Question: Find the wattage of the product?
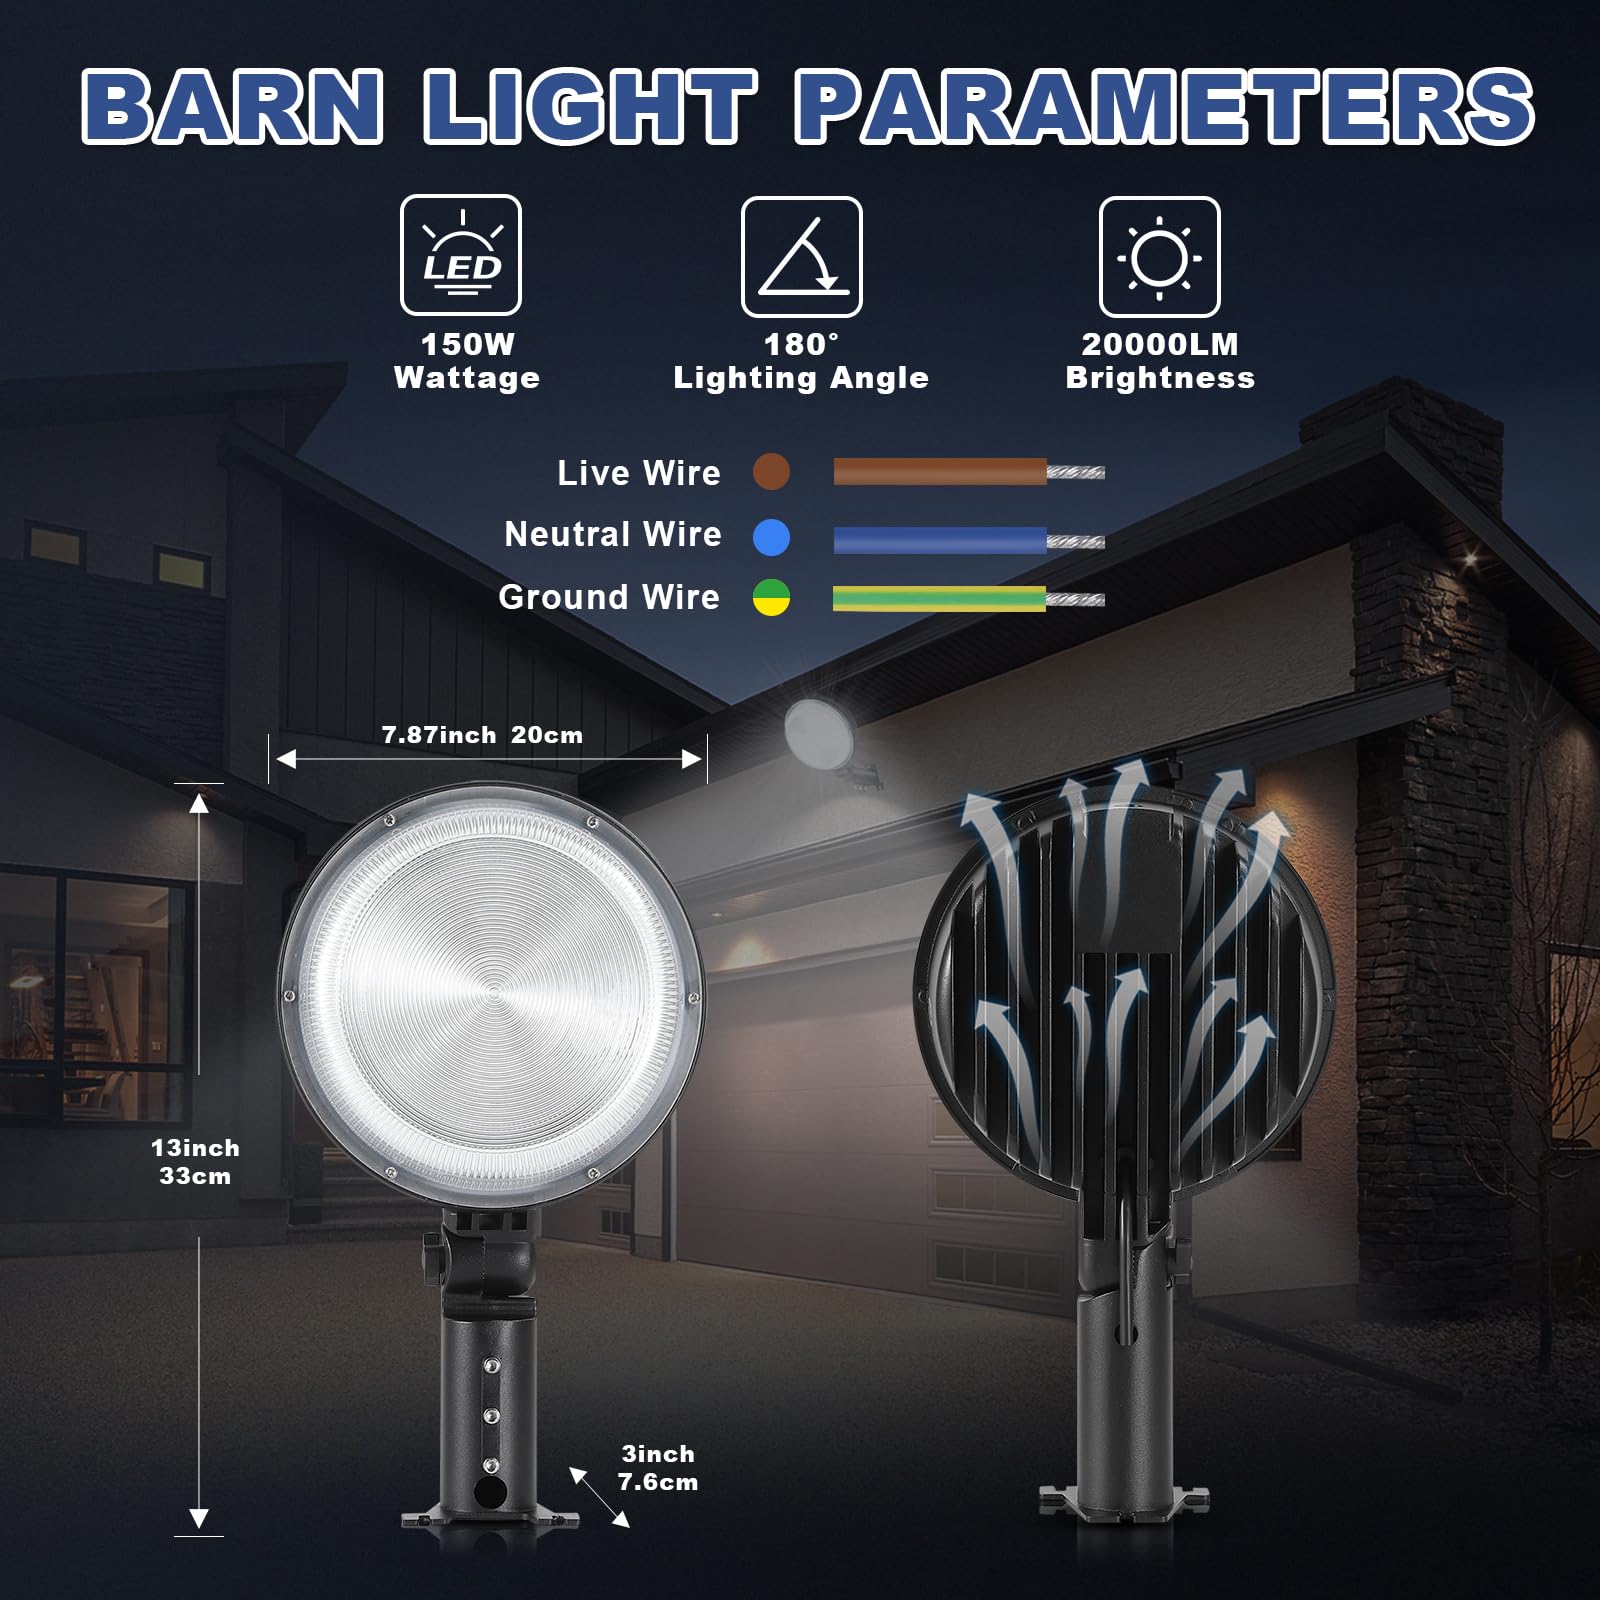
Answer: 150.0 watt